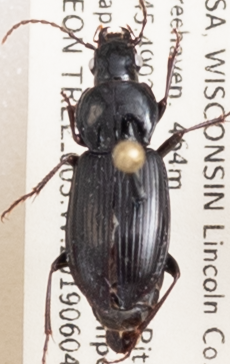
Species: Pterostichus mutus
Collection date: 2019-06-04
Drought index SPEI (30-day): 1.28
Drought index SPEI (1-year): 2.09
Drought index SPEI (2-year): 1.69